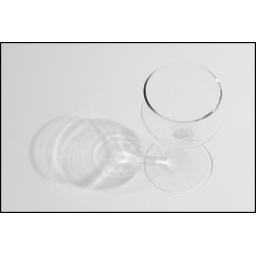
glass in bath 3